Valerie Desmore

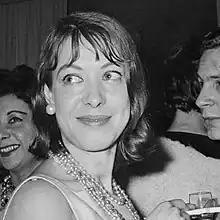
fair use image from 1961

Valerie Elizabeth Desmore (1925 — 14 August 2008) was a South African artist and designer, based in London.